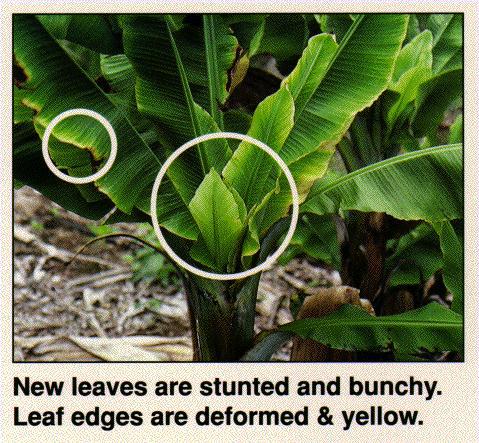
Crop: unknown
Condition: banana_banana_bunchy_top